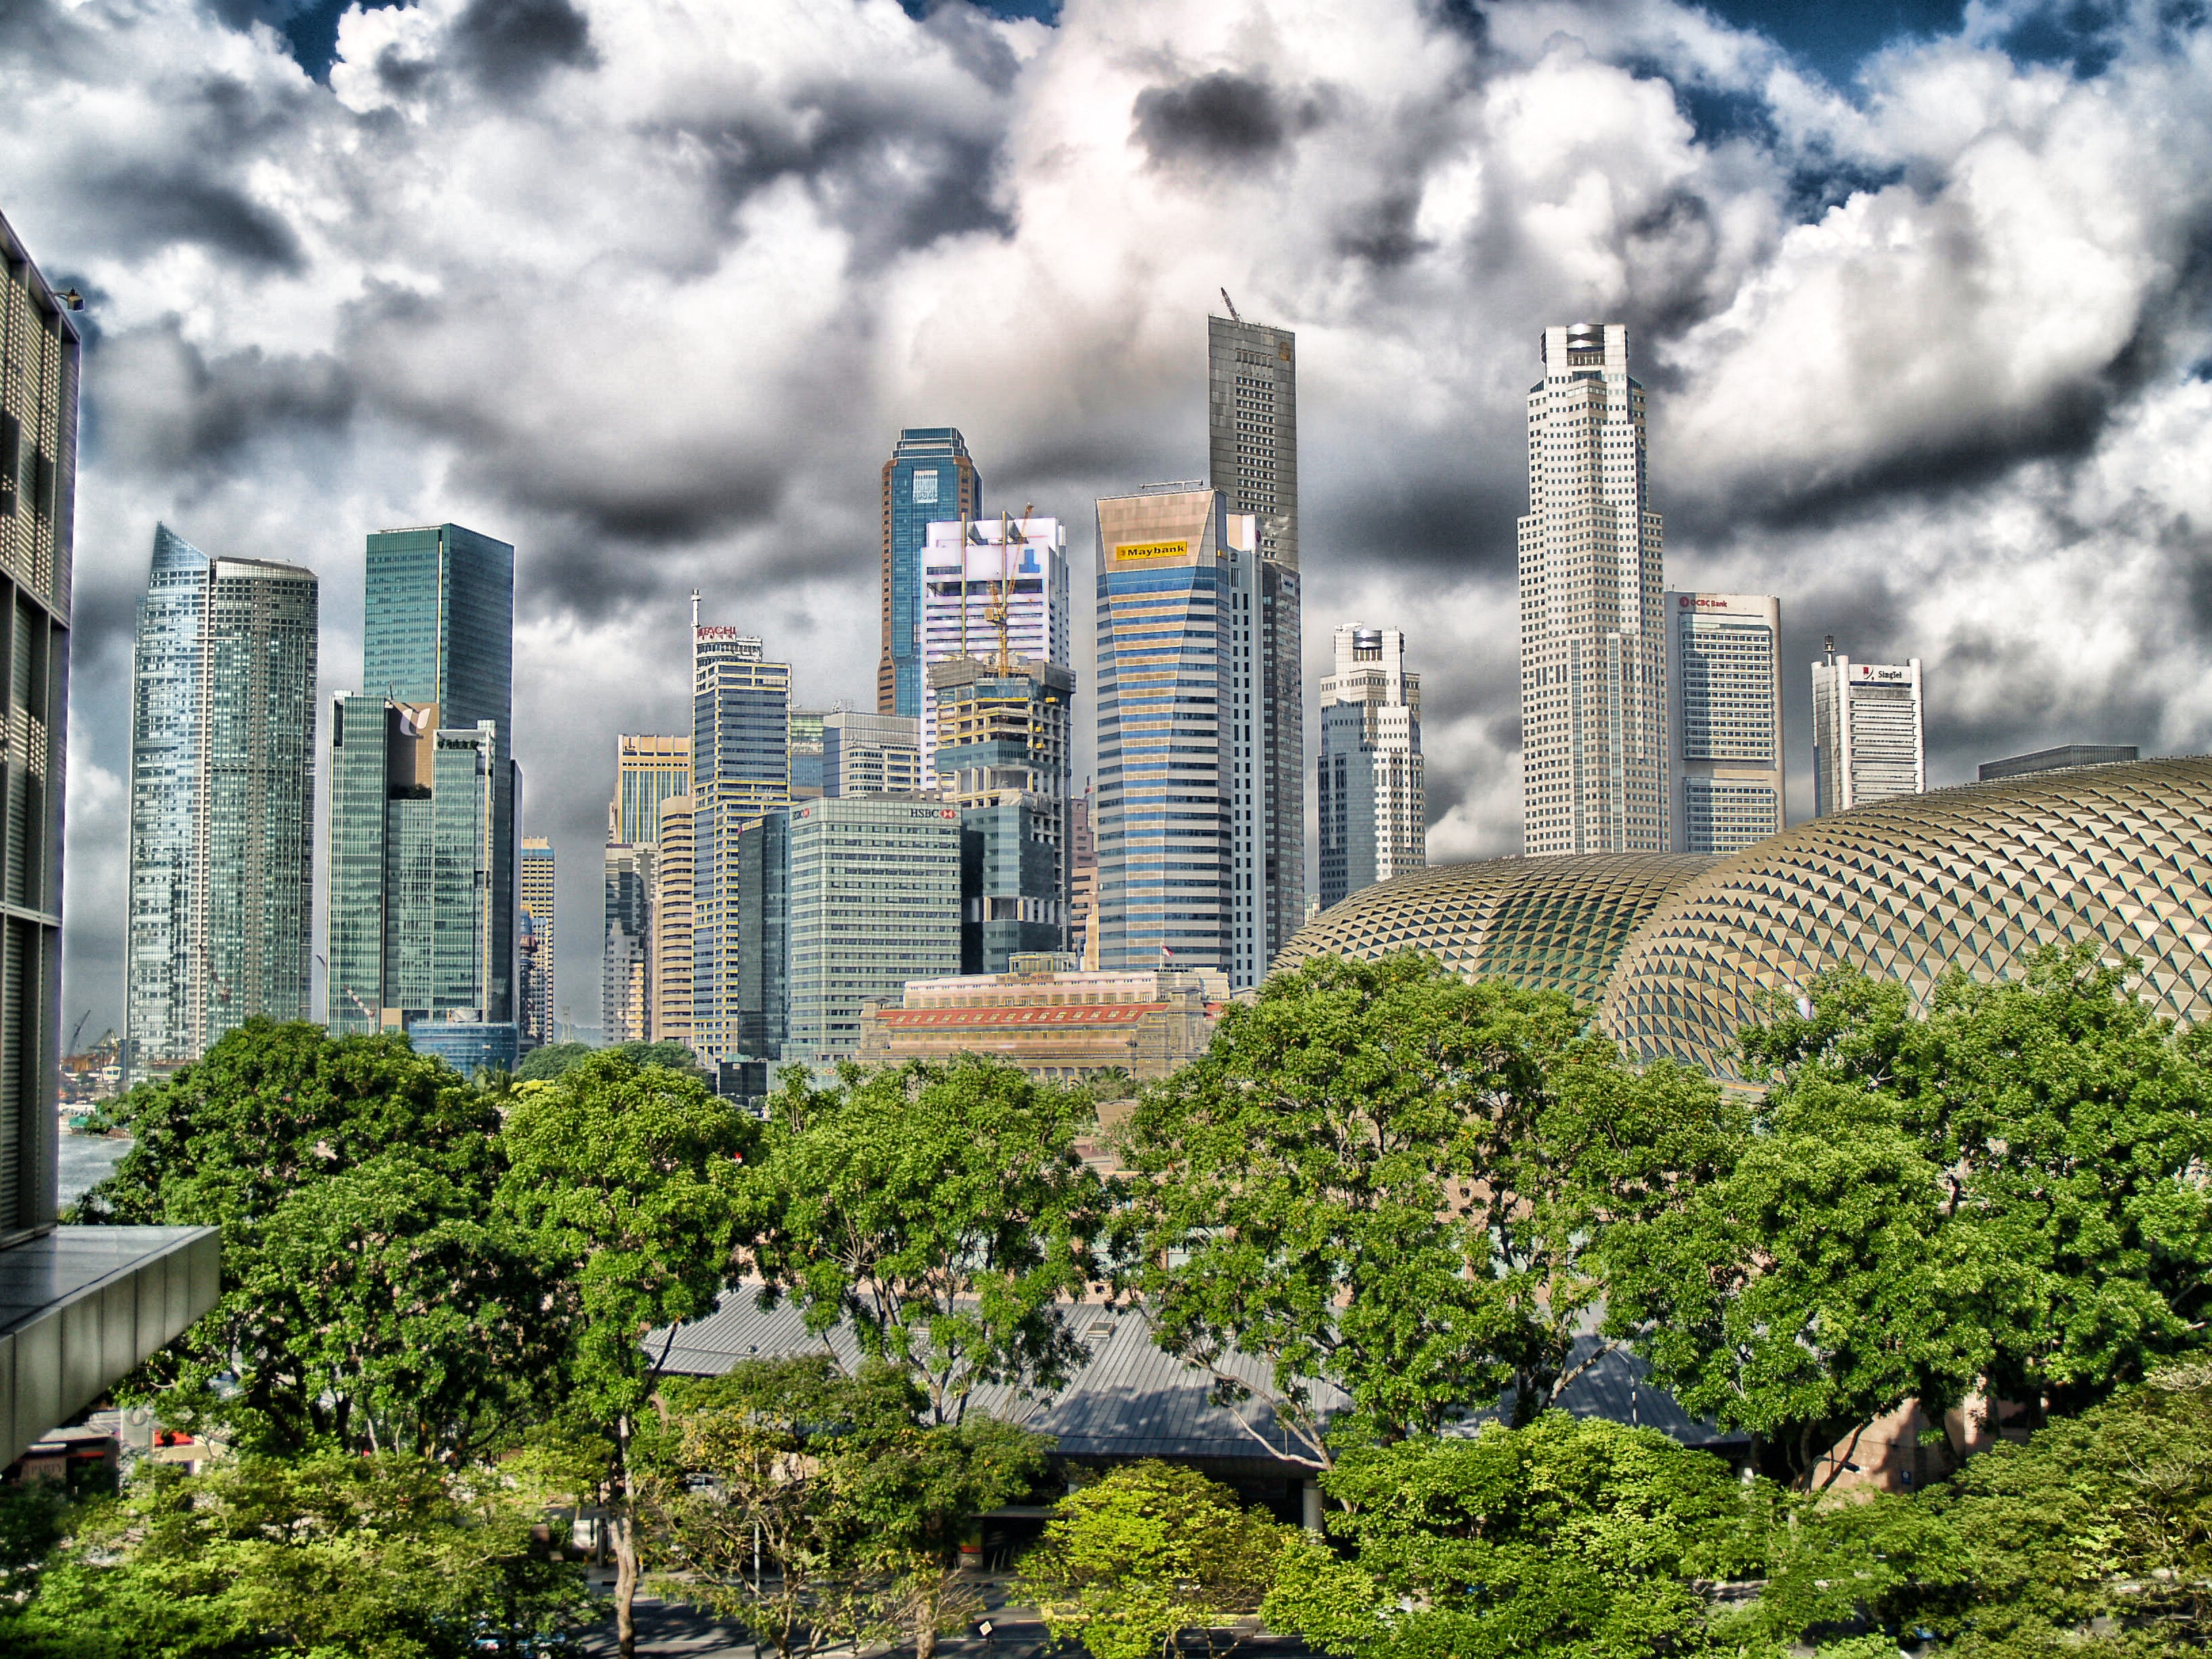
tree, architecture, sky, skyline, flower, city, skyscraper, urban, cityscape, downtown, suburb, tower, park, landmark, tower block, trees, outside, hdr, clouds, skyscrapers, buildings, singapore, metropolis, cities, condominium, neighbourhood, aerial photography, urban area, residential area, geographical feature, human settlement, metropolitan area